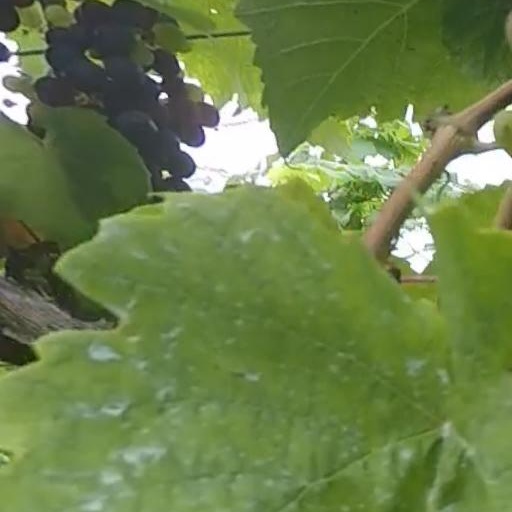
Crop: grape